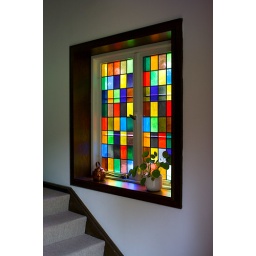
A beautiful stained glass window in Hans Ancker and Lisbeth's summer home in Vaerhoj.